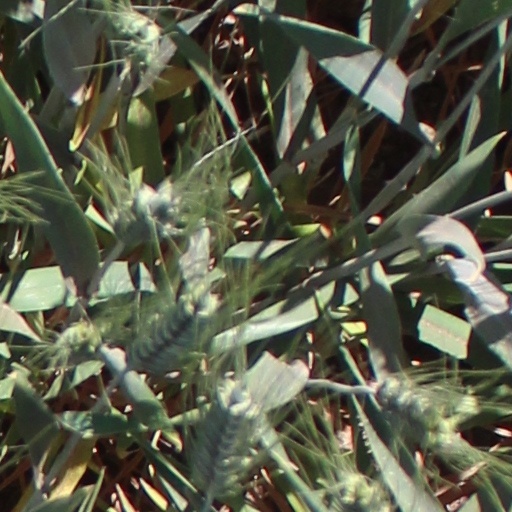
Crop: wheat